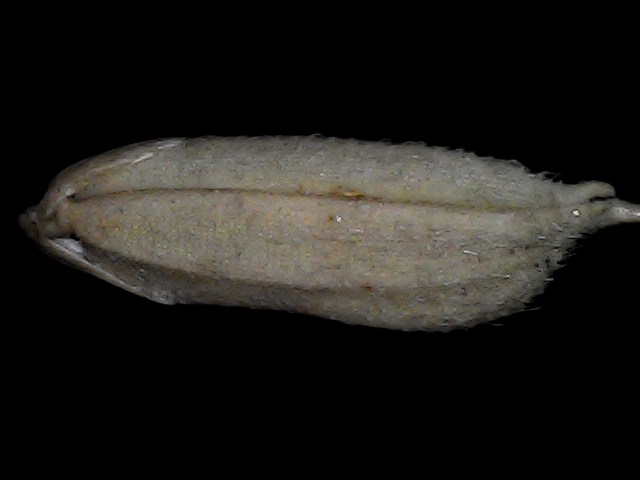
Rice variety: Bd79